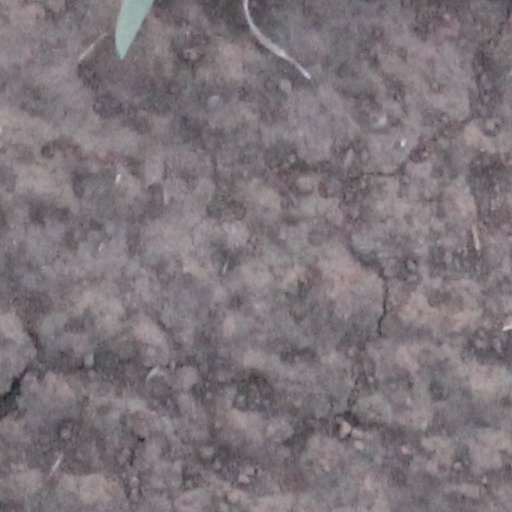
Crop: wheat